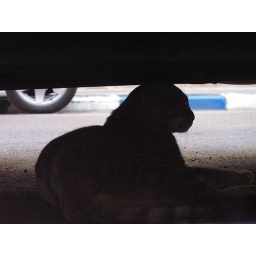
A cat under a car